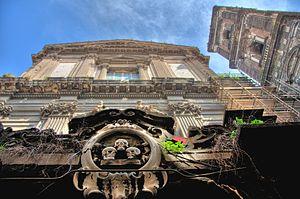
L'église Sant'Agostino alla Zecca ou Sant'Agostino Maggiore est une des plus grandes églises de Naples. Elle est située dans le centre historique de la ville et dédiée à saint Augustin. Elle dépend de l'archidiocèse de Naples.